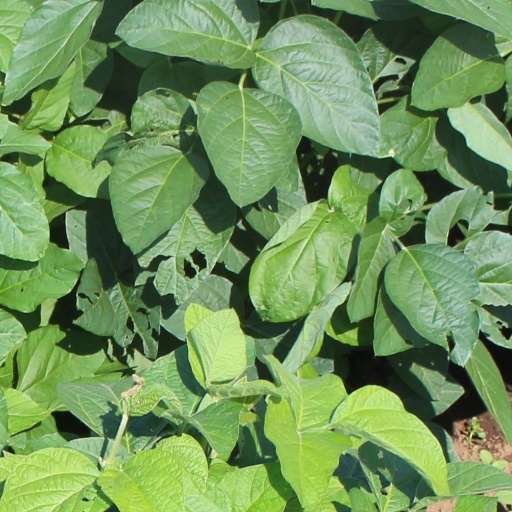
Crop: soybean